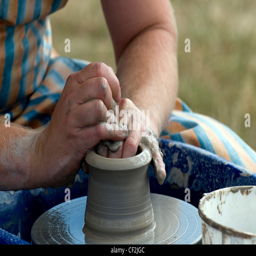
close - up of a potter throwing a clay pot at show